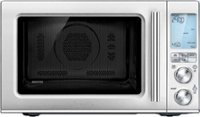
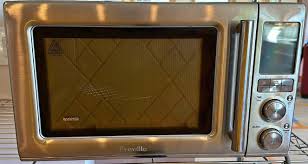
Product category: misc
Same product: yes